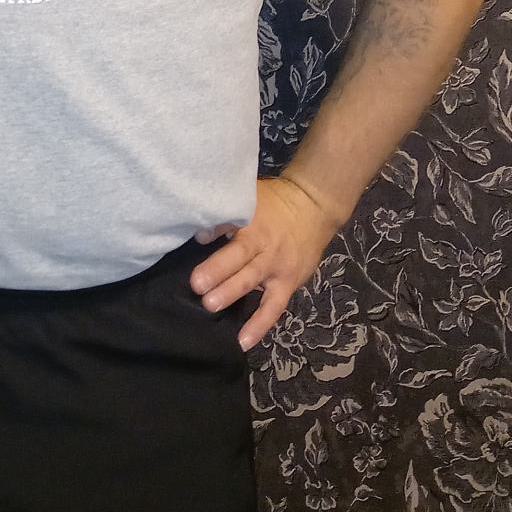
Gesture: no_gesture